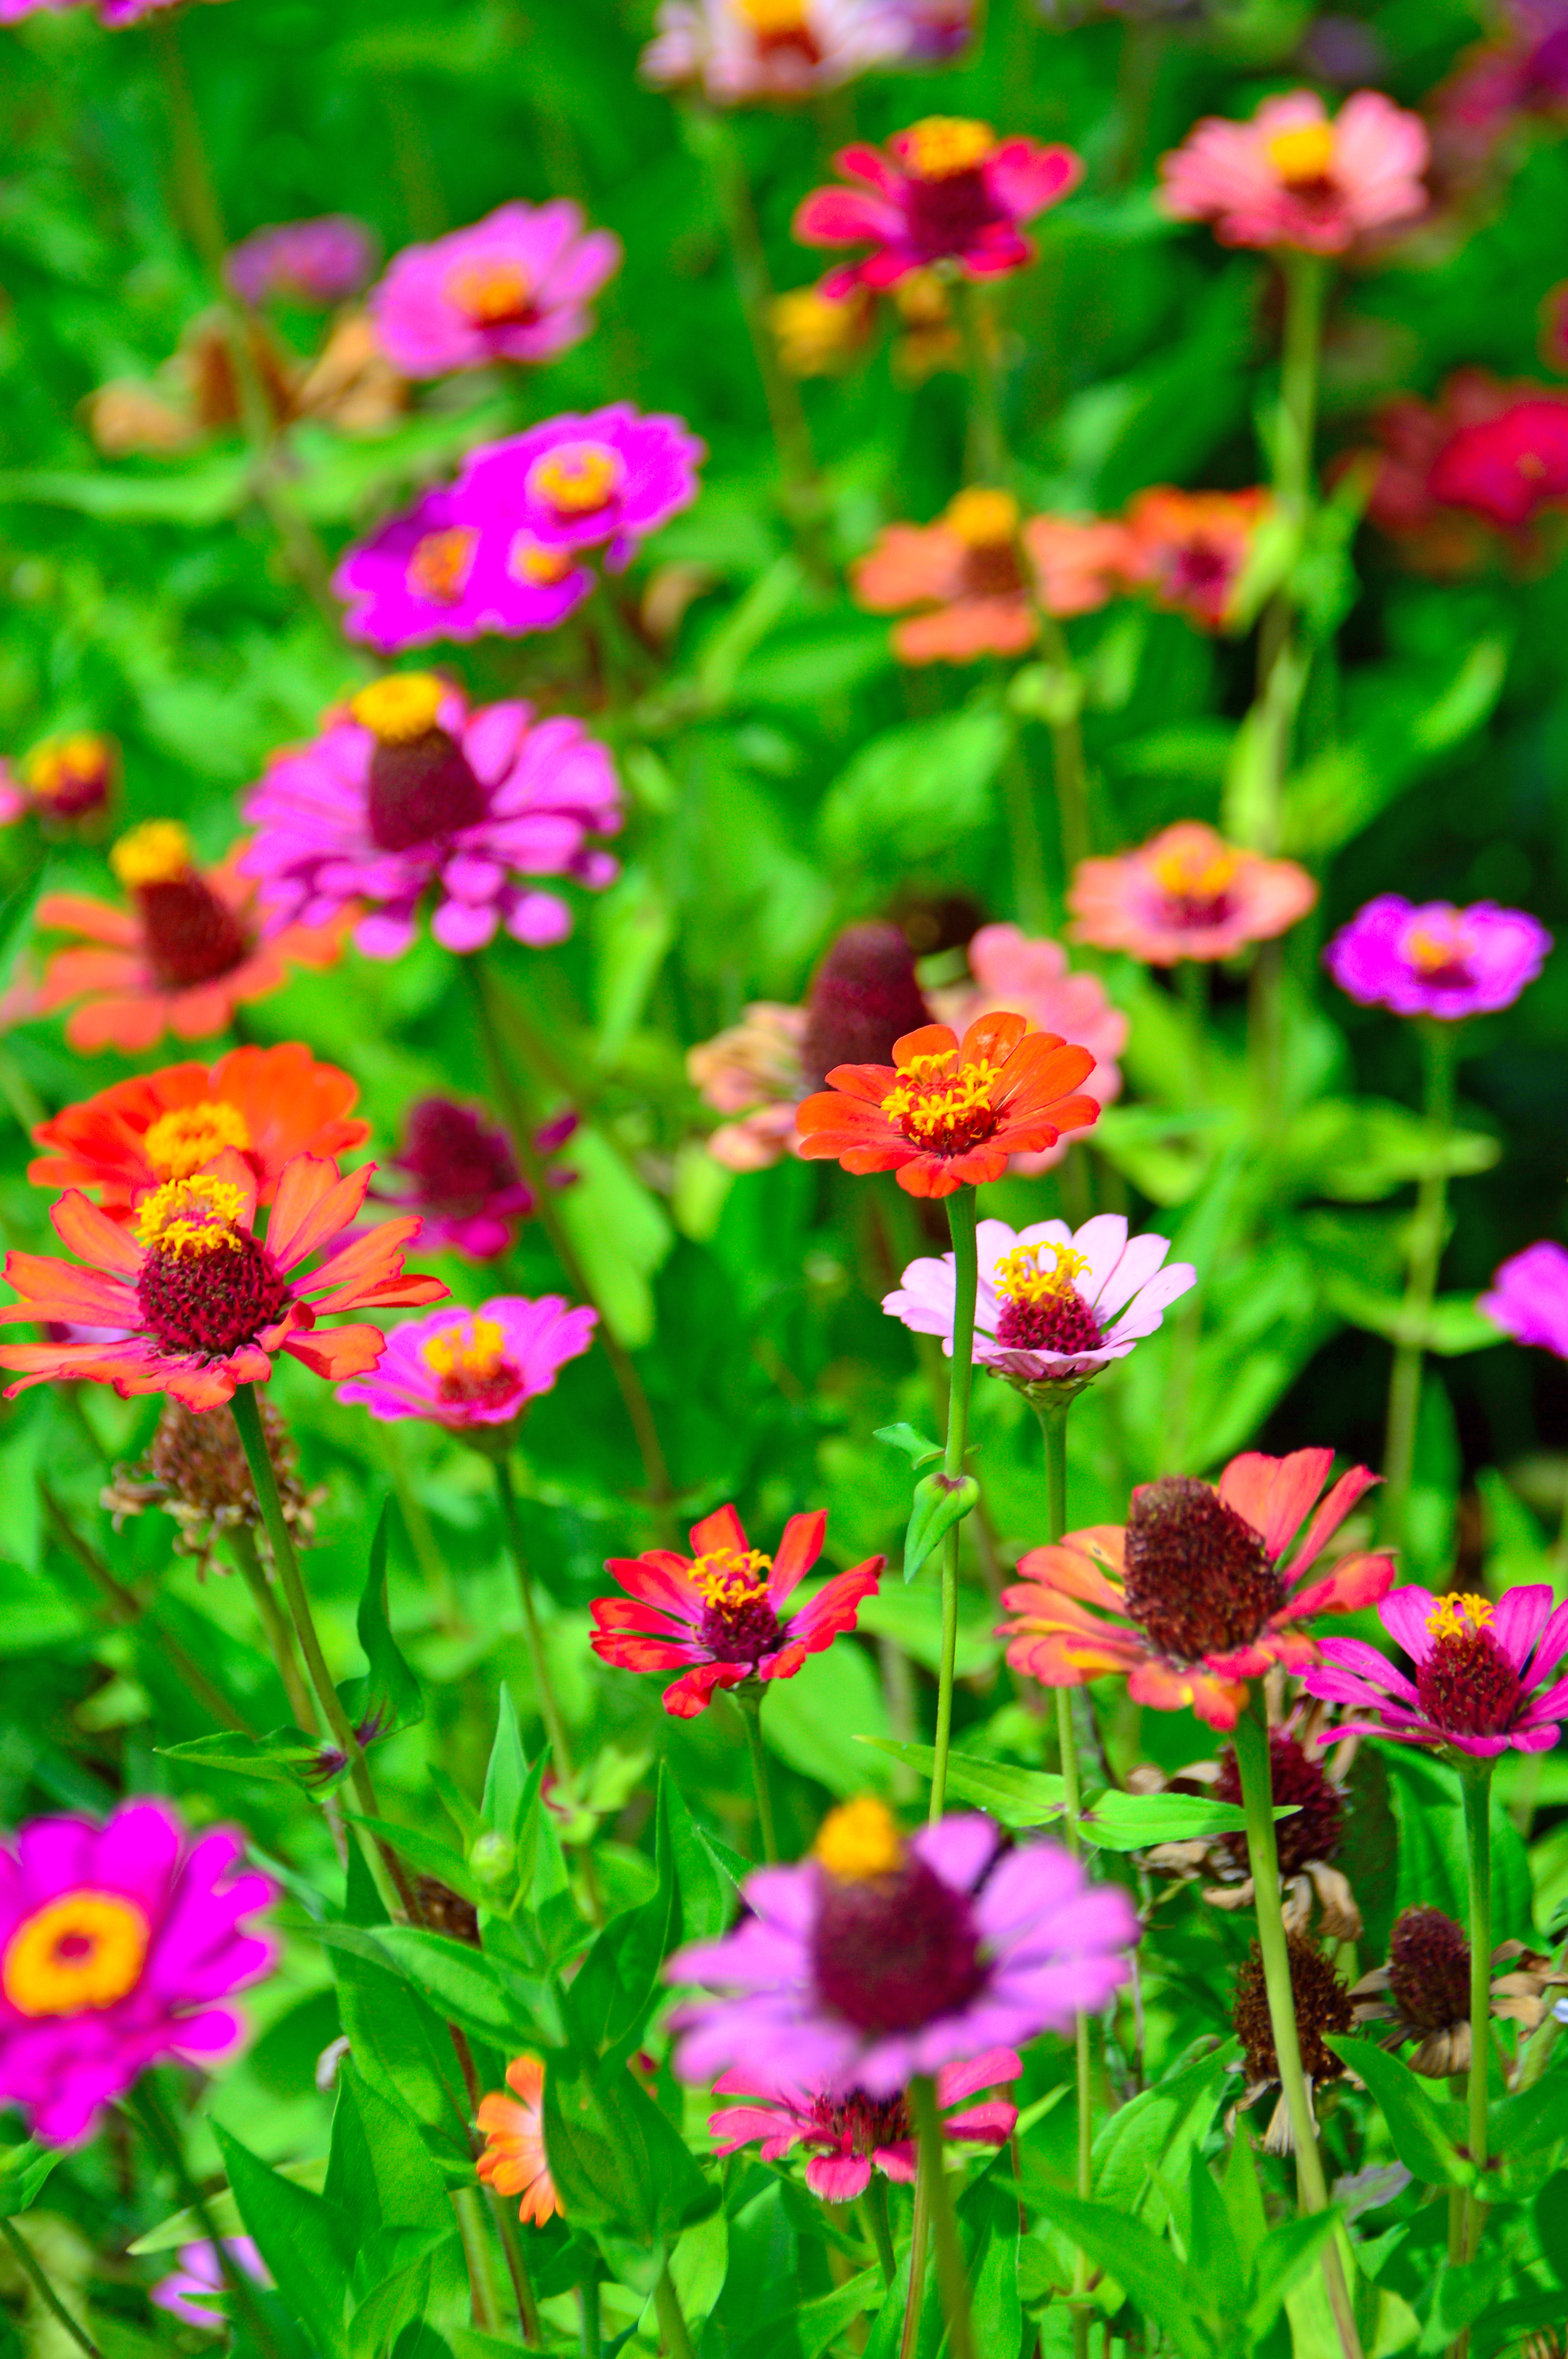
flower, plant, wildflower, flora, garden cosmos, petal, flowering plant, annual plant, grass, meadow, spring, daisy family